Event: Nepal Earthquake
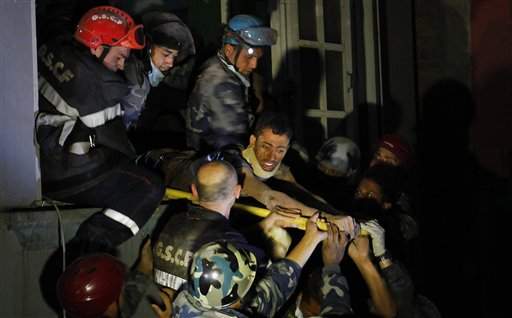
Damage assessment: no_damage